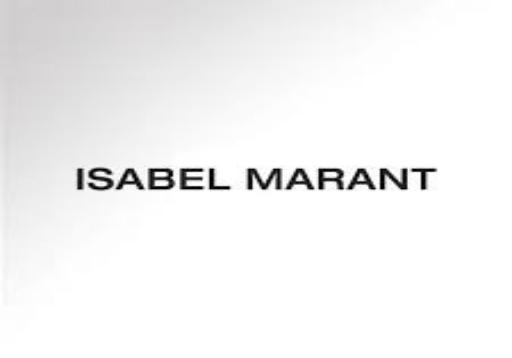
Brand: Isabel Maran-1
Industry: Clothes